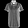
Label: Shirt